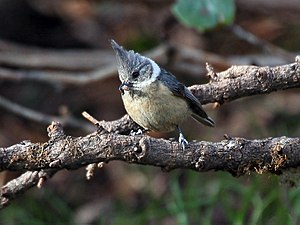
Gråstrubet topmejse
Gråstrubet topmejse er en spurvefugl, der lever i det centrale Kina og det sydlige Himalaya.